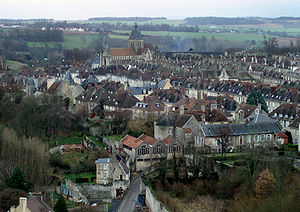
Falaise
Falaise er en kommune i er en kommune i Calvados departmentet i Basse-Normandie regionen i det nordvestlige Frankrig.